The Real Housewives of Salt Lake City season 3

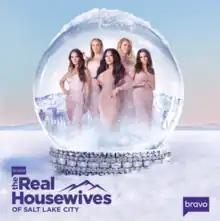
Cover used by the iTunes Store

The third season of "The Real Housewives of Salt Lake City", an American reality television series, was broadcast on Bravo. It premiered on September 28, 2022, and was primarily filmed in Salt Lake City, Utah. Its executive producers are Lisa Shannon, Dan Peirson, Lori Gordon, Luke Neslage and Andy Cohen.